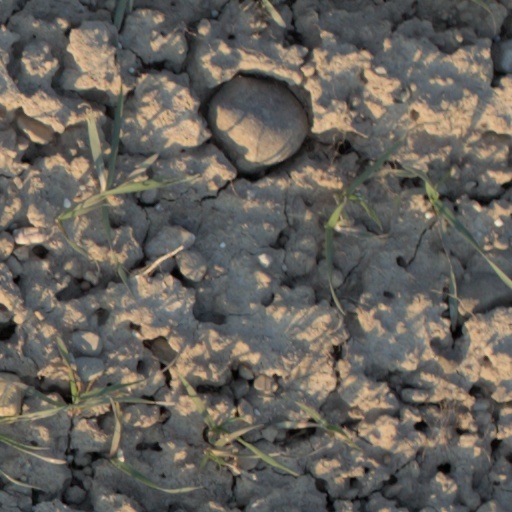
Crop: wheat